Lump Sugar

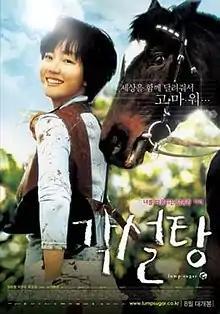
Theatrical release poster

Lump Sugar (or Lump of Sugar) is a 2006 South Korean film directed by Lee Hwan-kyung and starring actress Im Soo-jung.